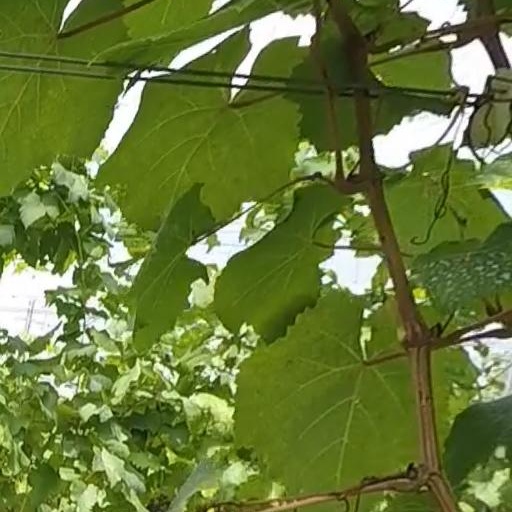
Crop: grape